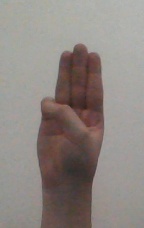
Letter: thaa